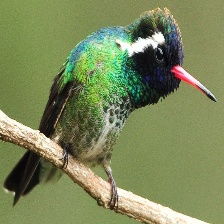
Species: WHITE EARED HUMMINGBIRD
Scientific name: BASILINNA LEUCOTIS
ImageNet parent category: hummingbird